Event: Nepal Earthquake
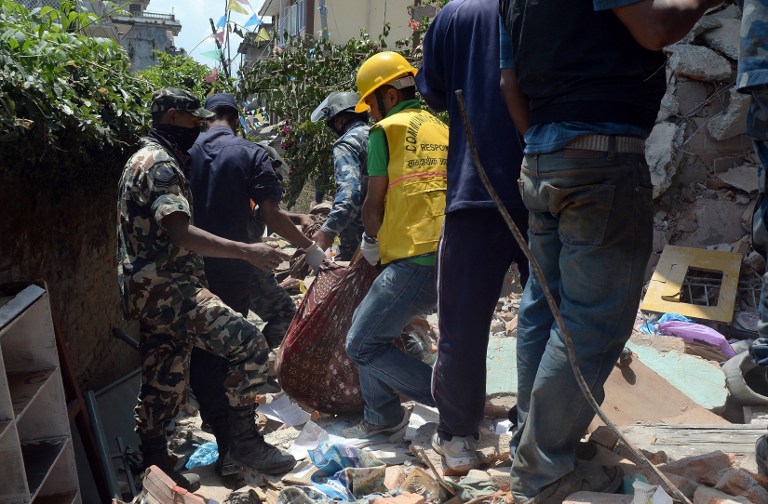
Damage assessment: damage